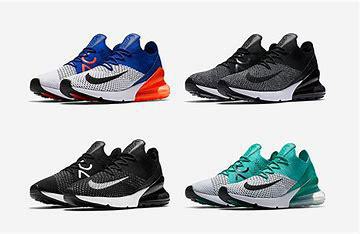
Brand: Nike
Model: Air Max 270 Flyknit